Götaverken

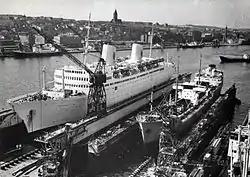

The company was founded in 1841 by Scottish businessman Alexander Keiller under the name Keillers Werkstad i Göteborg, and was aimed at industrial production. After bankruptcy in 1867, the company was reorganised into Göteborgs Mekaniska Verkstads AB.